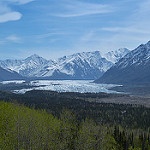
Label: glacier